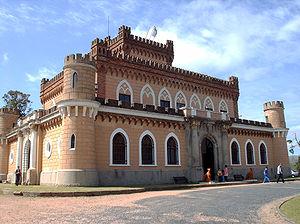
Fernando Juan Santiago Francisco María Piria de Grossi fut un entrepreneur uruguayen, connu pour avoir créé la station balnéaire Piriápolis.
Piriápolis est une baie, une ville, une municipalité et une station balnéaire de l'Uruguay située dans le département de Maldonado. Sa population est de 7 899 habitants.